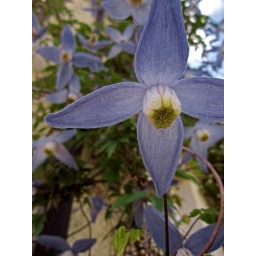
insert quote and/or poem excerpt here.at rydal mount in rydal, the lake district, england.